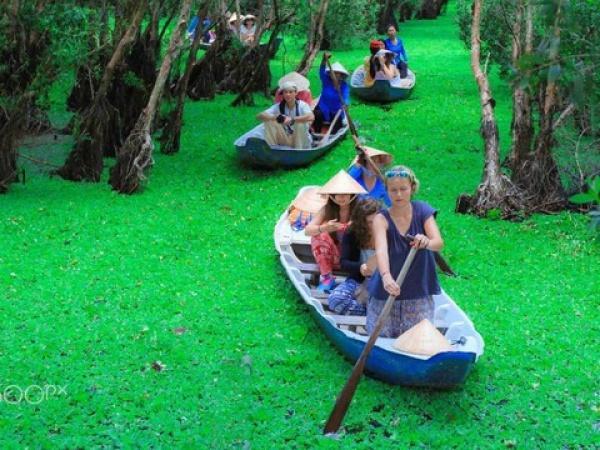
có những chiếc ghe chở người đang di chuyển trong khu rừng